George Seawright

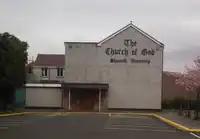
Church of God, Conway Street, Shankill Road, where Seawright worshipped after splitting from the Free Presbyterian Church

In 1984, following the erection of an Irish tricolour on Whiterock leisure centre, Seawright, along with UVF men John Bingham and William 'Frenchie' Marchant, wielded handguns to physically remove it. Despite their efforts two flags were put up to replace it soon afterwards. Following a heated exchange in which People's Democracy councillor John McAnulty described the Union Flag as "a butcher's apron" McAnulty stated that Seawright delivered a veiled death threat, saying: "I have a soft spot for you Mr McAnulty, it's in Milltown Cemetery."